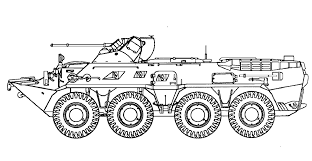
Label: BTR